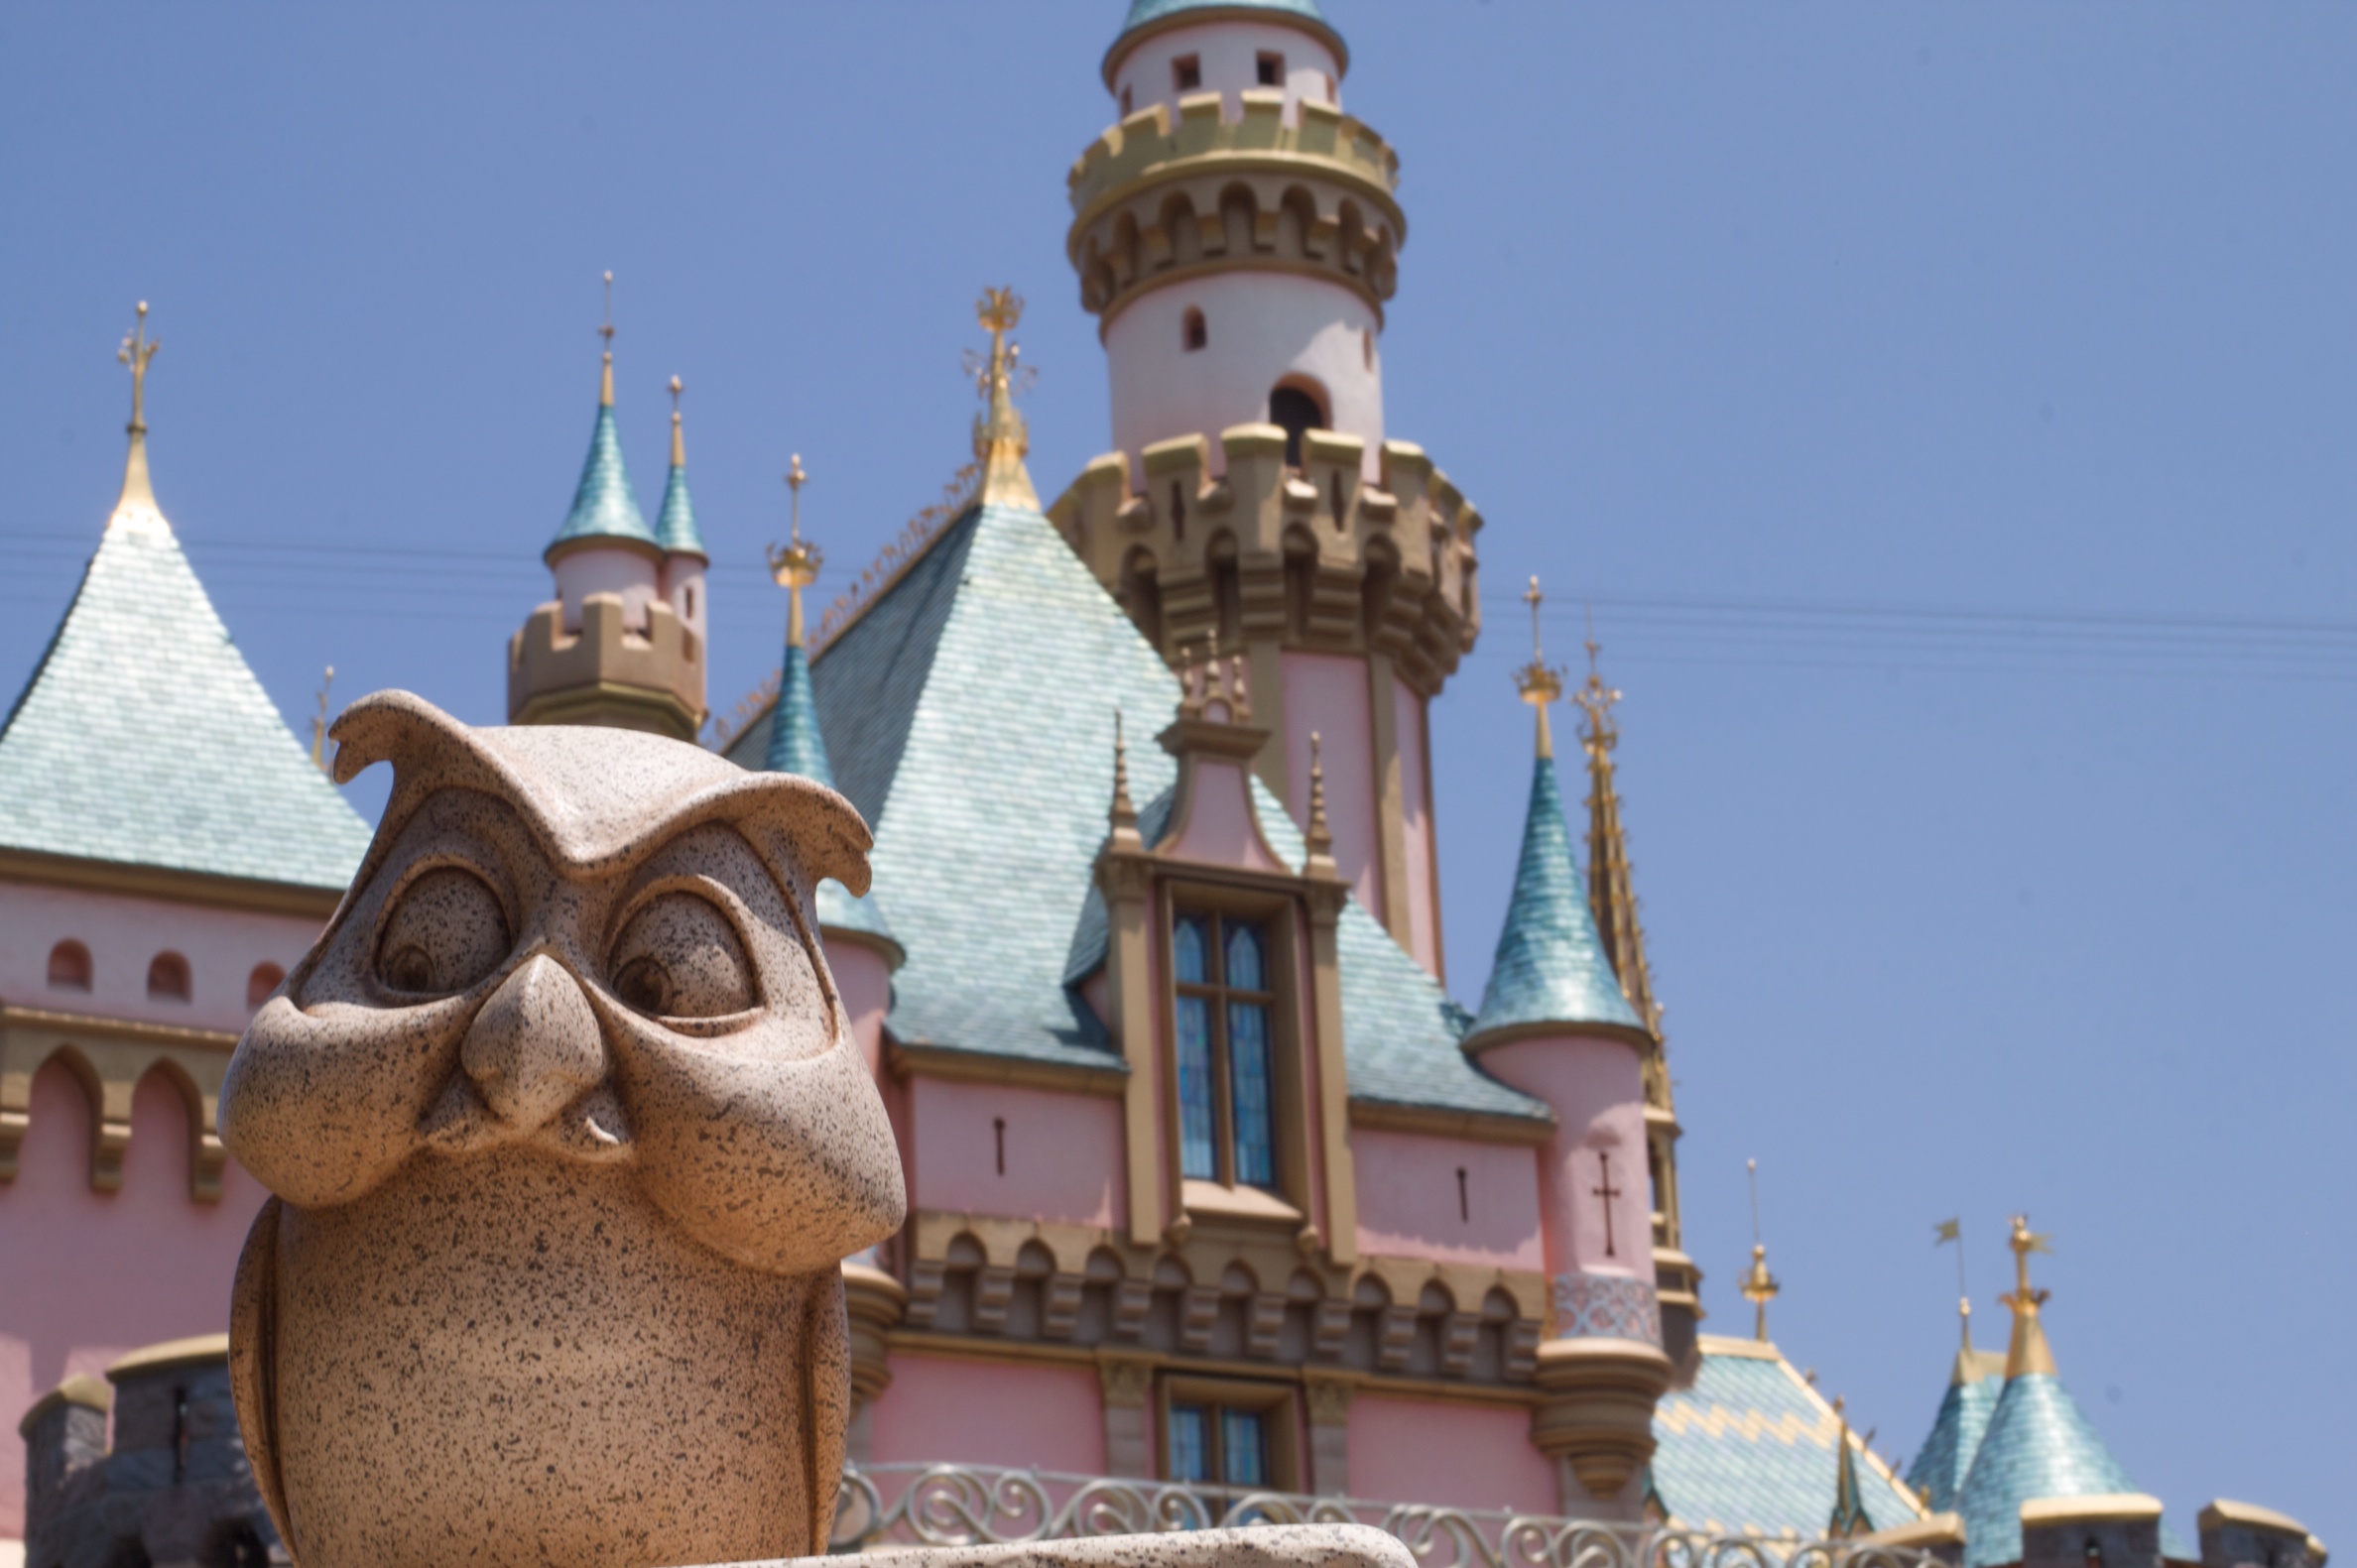
amusement park, tower, park, landmark, tourism, place of worship, disney, resort, walt disney world